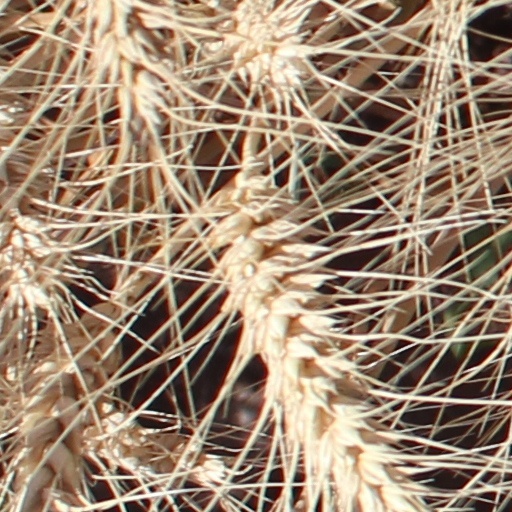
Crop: wheat